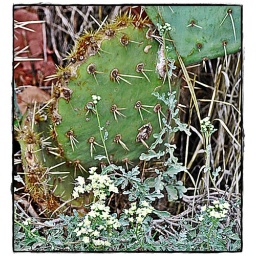
A duet of prickly pear and a delicate daisy like flower make a great team in this shot.